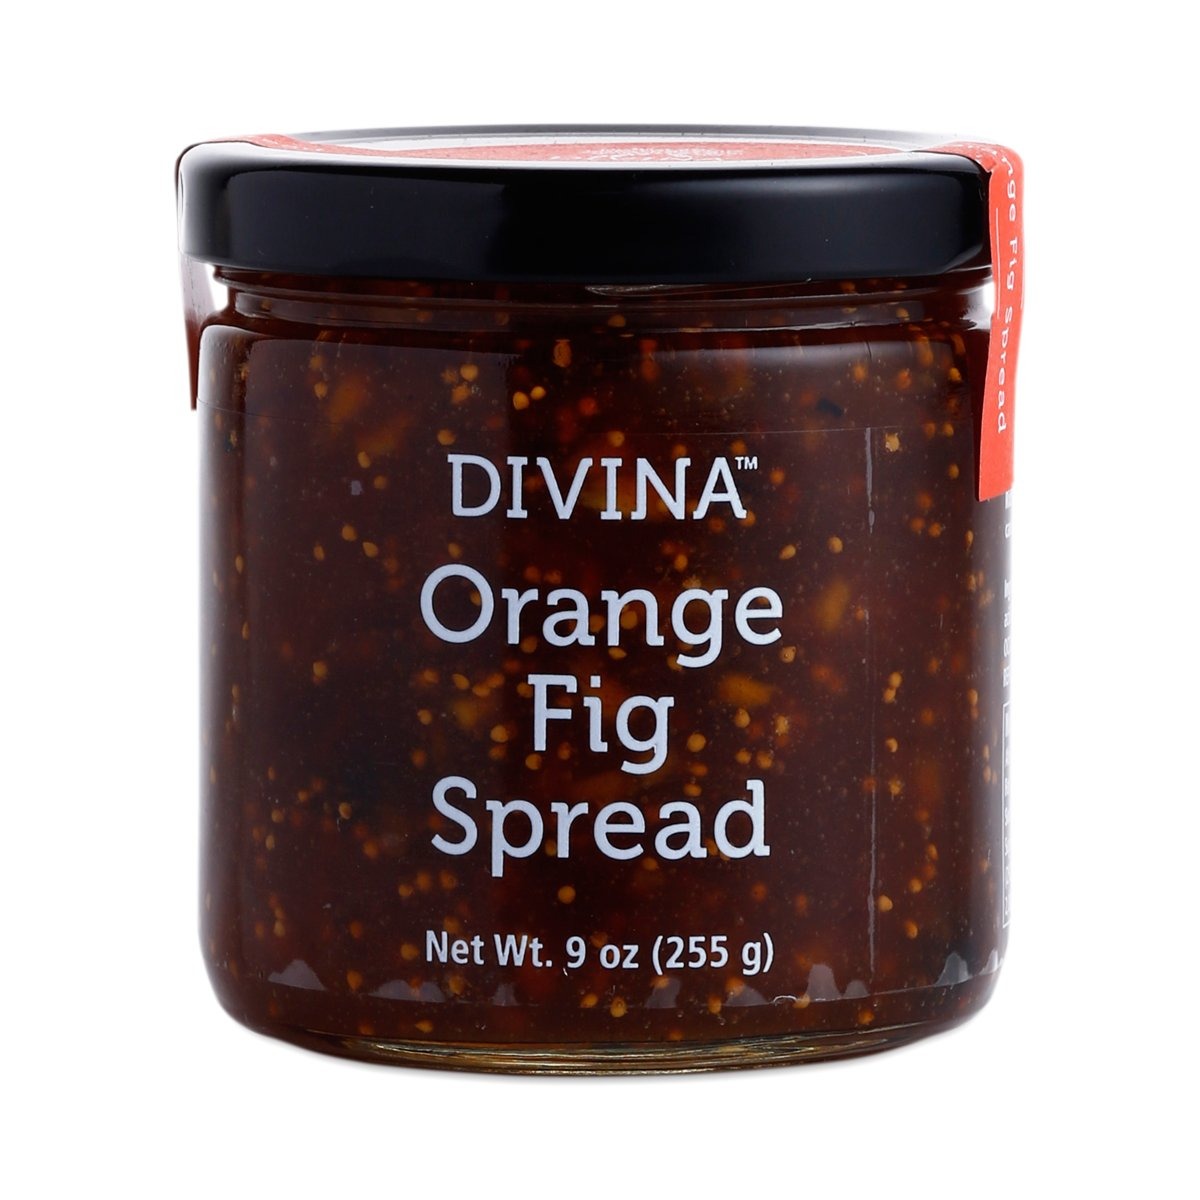
Item Name: DIVINA Orange Fig Spread Jam, 9 Ounce
Bullet Point 1: DELIGHTFUL APPETIZER: A bold and rich spread made with Aegean figs, bright citrus from sweet Navelina oranges, and featuring notes of caramel and honey
Bullet Point 2: HEALTHY, CLEAN SNACK: Enjoy it with manchego, gouda, pinot noir, amber ale, or vanilla ice cream
Bullet Point 3: DELICIOUS RECIPE IDEAS: Use as a glaze for roasted veggies, baked brie, or spoon onto pizza dough and top with arugula, prosciutto, and blue cheese
Bullet Point 4: CLEAN, SIMPLE INGREDIENTS: Non-GMO and is made of organic ingredients
Bullet Point 5: QUALITY PRODUCTS: Divina olives and antipasti represent authentic taste, traceability, and superb quality. The Divina name is the gold standard in responsibility and traditionally prepared Mediterranean specialties
Product Description: You'll be hard-pressed to find something you don't want to spoon this jam over. From grilled cheese to cheese plates to roasted veggies, our top-selling traditional Greek fig jam comes alive with the addition of bright citrus from sweet Navelina oranges. Free of artificial coloring or flavors, our spreads are carefully crafted so that you taste the full flavor of the fruit, not just the sweetness of sugar. Tasty pieces of sun-dried figs are studded throughout this versatile preserve.
Value: 9.0
Unit: Ounce

Price: 6.99